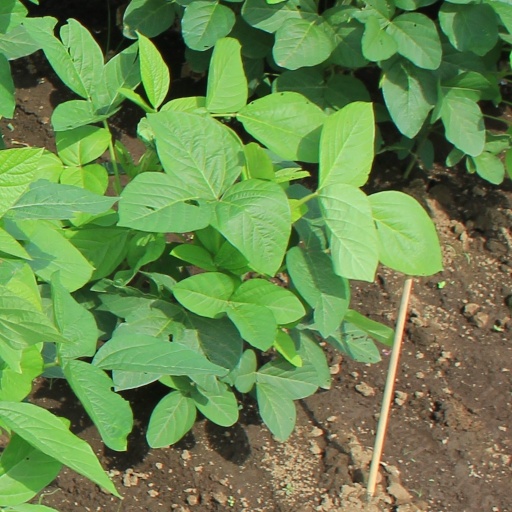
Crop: soybean